Green Thumb (novel)

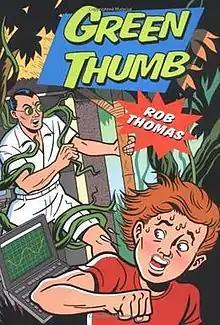
First edition

Green Thumb is a young-adult novel by Rob Thomas, creator of the television series "Veronica Mars". It was published in 1999